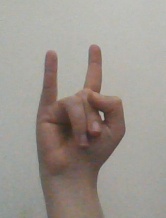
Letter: la